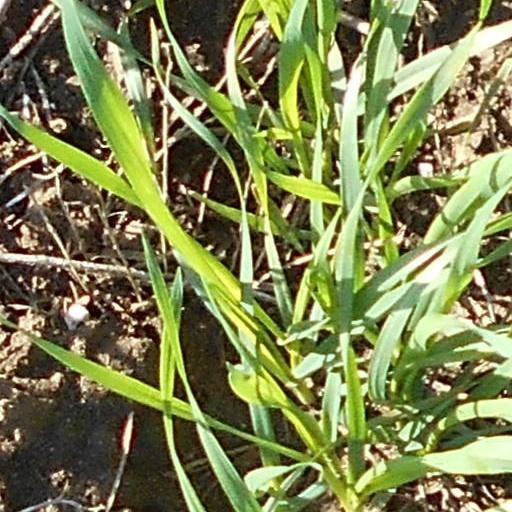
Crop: wheat